Mayurbhanj State

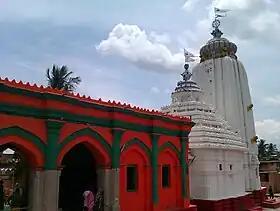
Shri Hari Baladev Jiu Temple in Baripada, built under royal patronage.

Mayurbhanj State (colloquially Morbhanj) was one of the princely states of India during the British Raj. It was one of the largest states of the Eastern States Agency and one of the four salute states of the Orissa States Agency. The emblem of the state was two peacocks, for according to legend the ancestors of the rulers had originated from a peafowl's eyes.